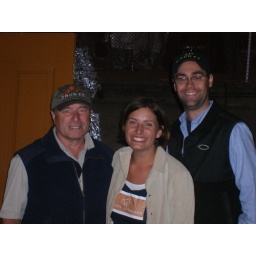
My County Crew at Dressage in the Wine Country - doesn't my shirt look cute - thanks steph!